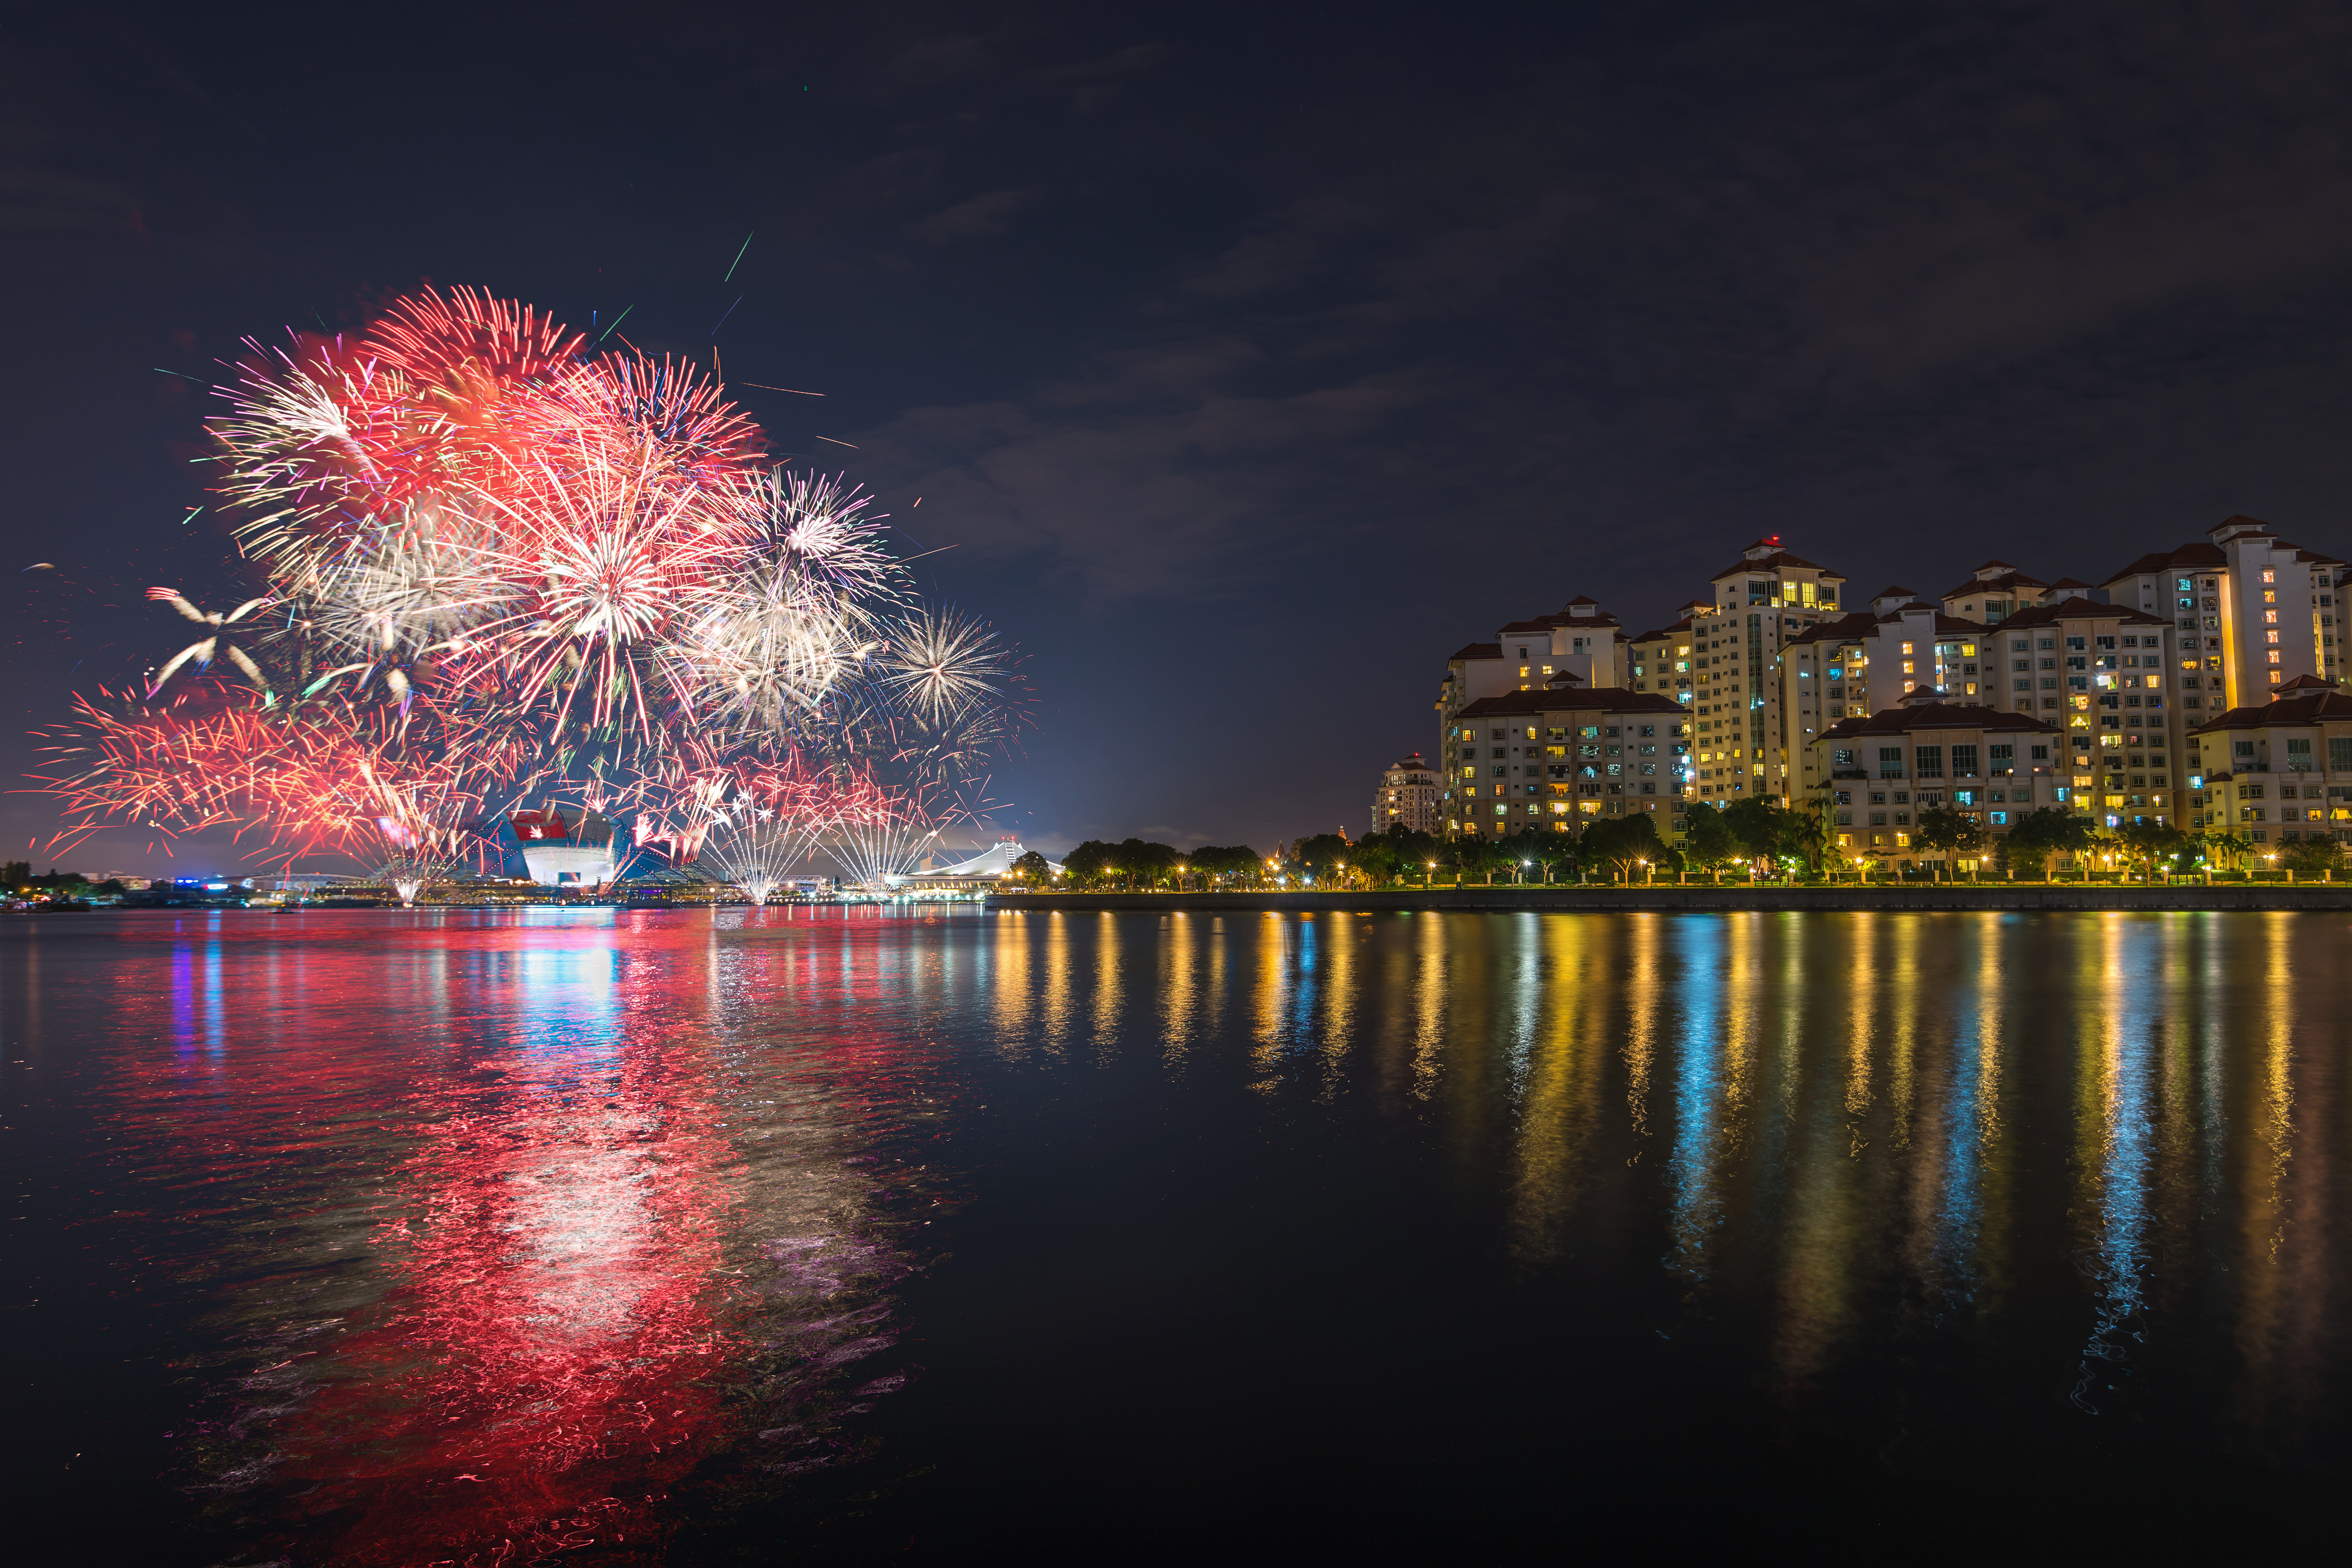
fireworks, reflection, night, sky, water, landmark, river, light, new years day, event, midnight, city, metropolitan area, architecture, cityscape, recreation, waterway, urban area, holiday, tree, fete, cloud, tourist attraction, new year's eve, new year, festival, horizon, bank, lake, independence day, downtown, darkness, evening